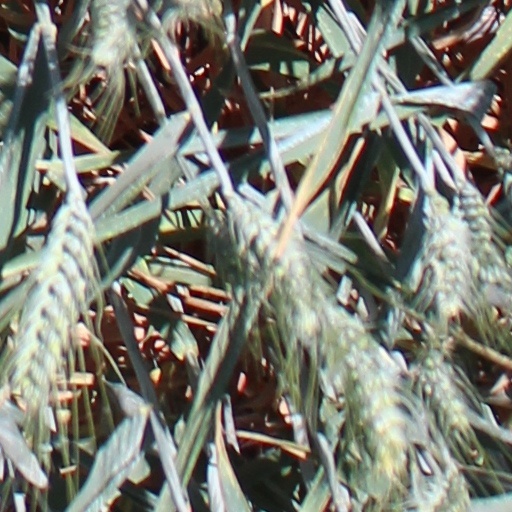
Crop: wheat